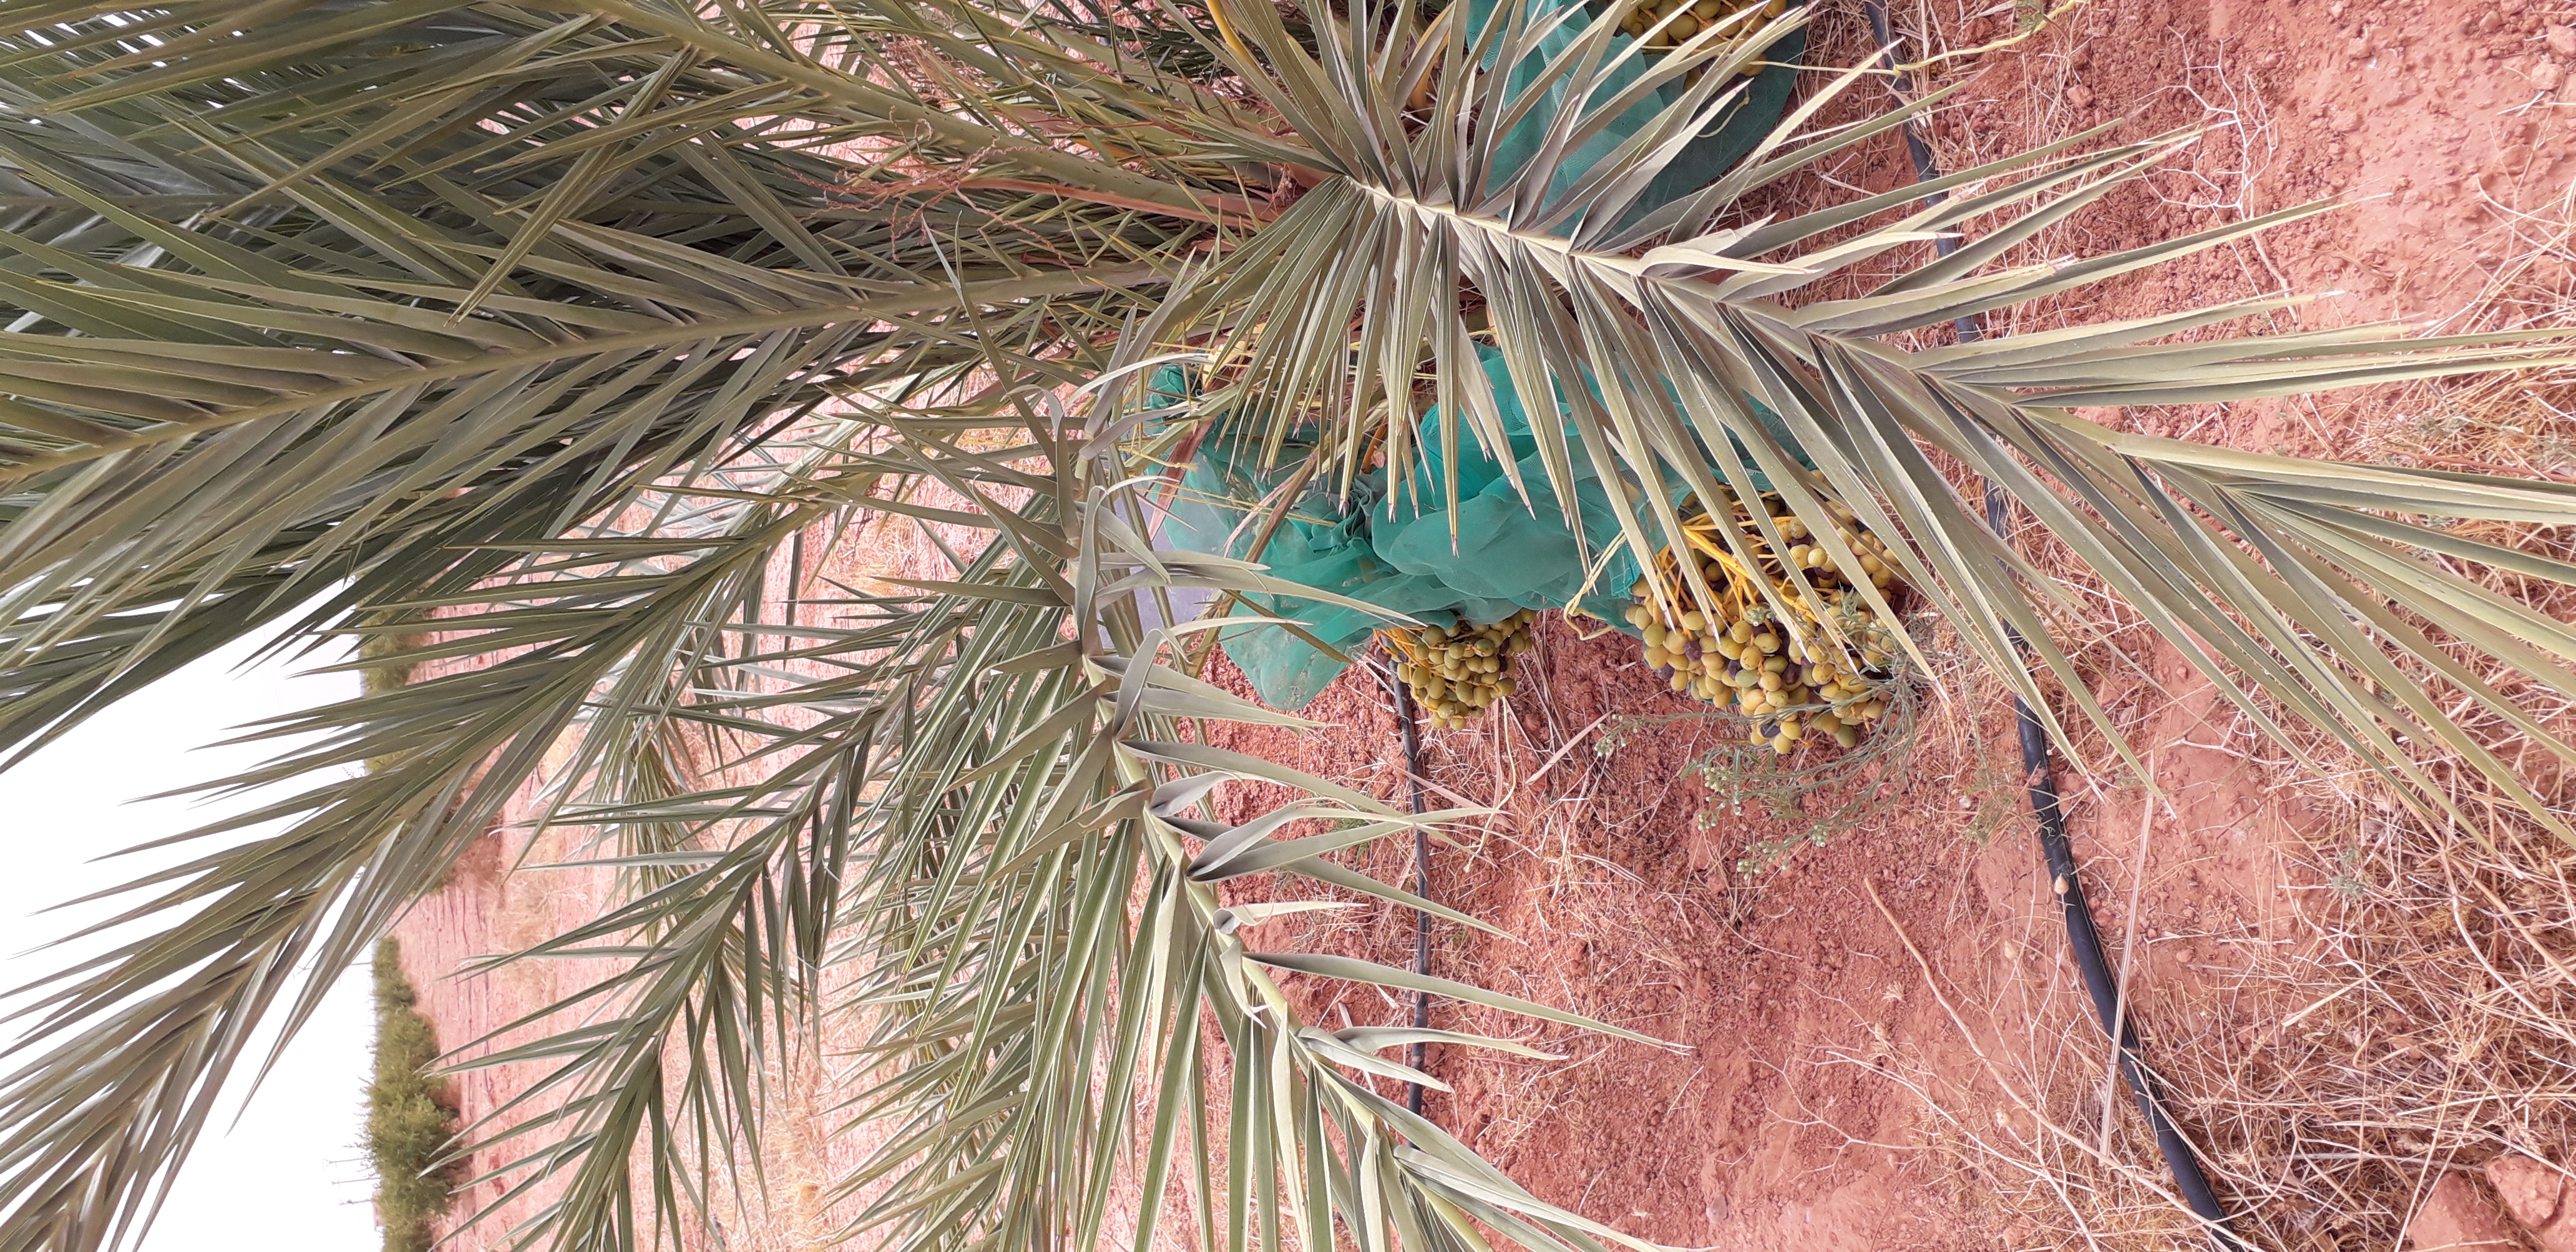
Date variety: kholt